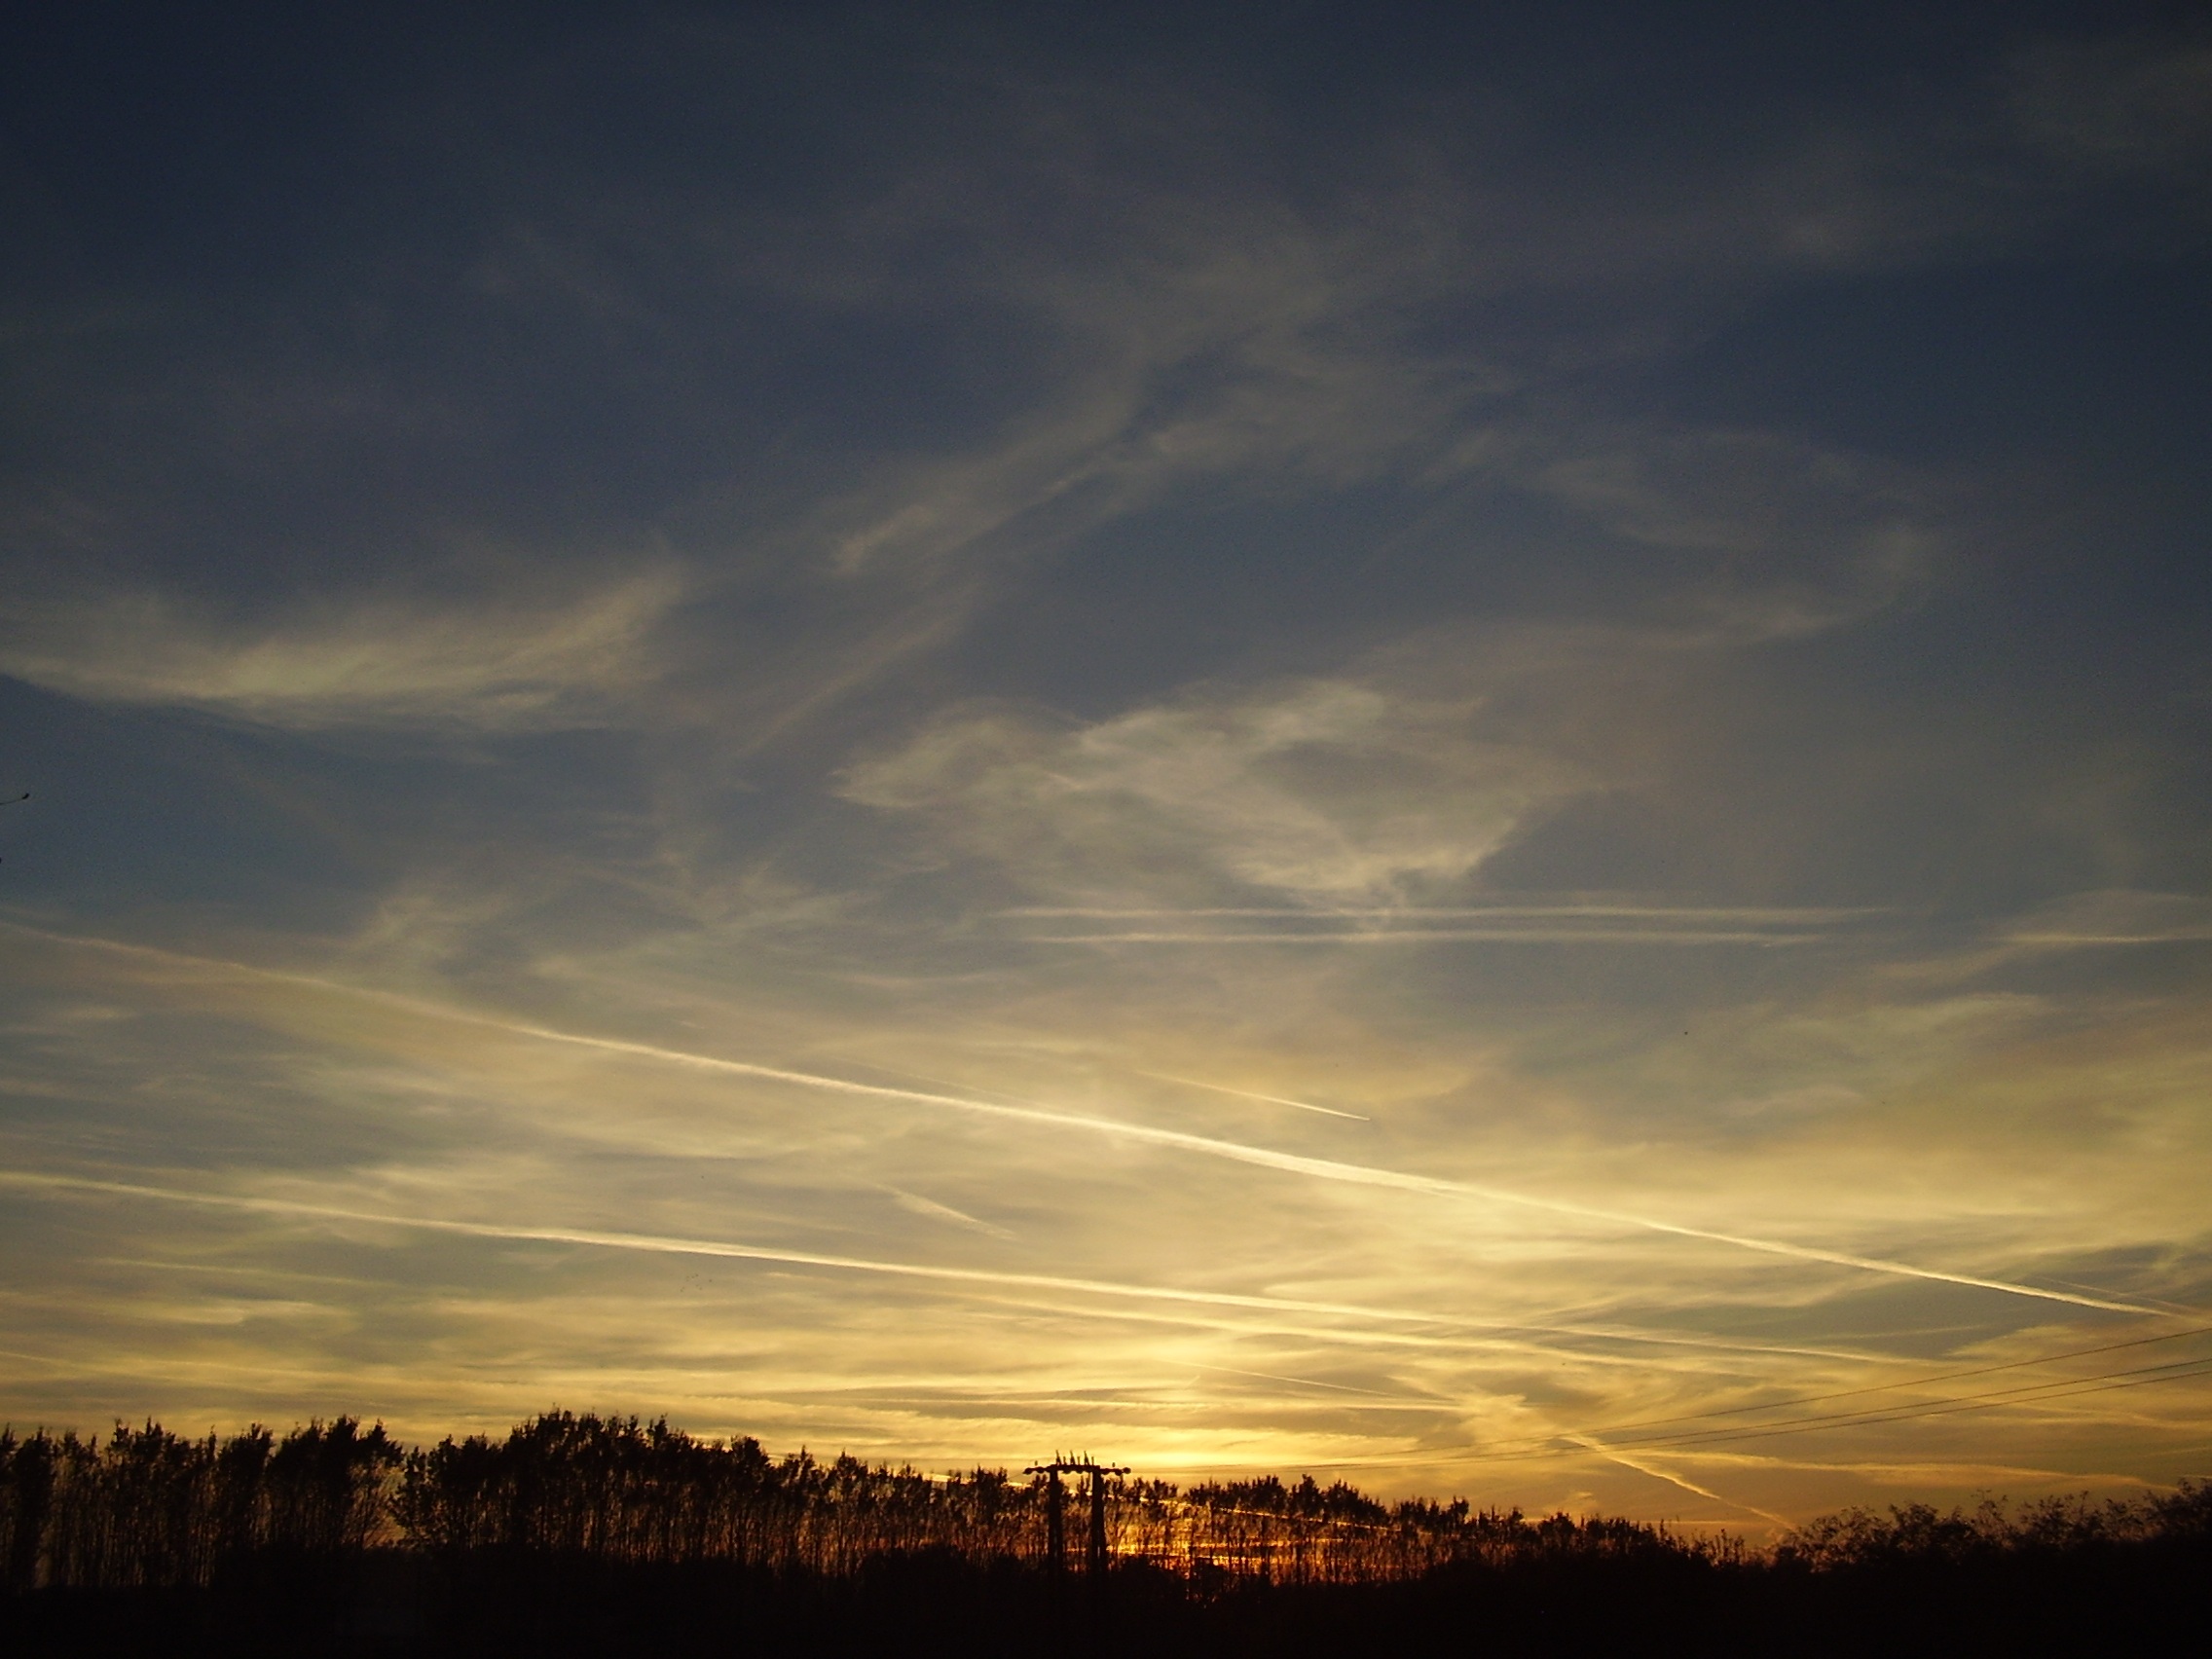
nature, horizon, cloud, sky, sun, sunrise, sunset, sunlight, morning, dawn, atmosphere, dusk, evening, afterglow, atmospheric phenomenon, red sky at morning, south cotabato